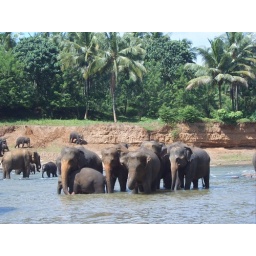
Heard of elephants in the river close to elephant orphanage at Pinnawala